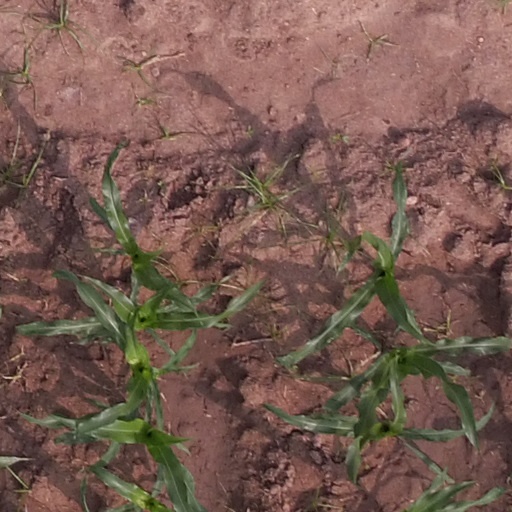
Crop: maize; corn